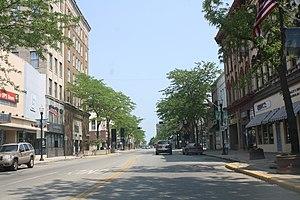
Fond du Lac est une ville du Wisconsin, dans le comté de Fond du Lac, aux États-Unis. Sa population s’élevait à 43 021 habitants lors du recensement de 2010, estimée à 42 951 habitants en 2016.